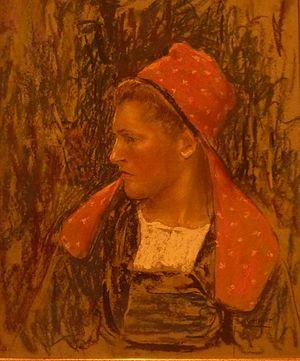
Henri Guinier (1867-1927)
Henri Guinier, né le 20 novembre 1867 à Paris et mort le 10 octobre 1927 à Neuilly-sur-Seine, est un peintre français.